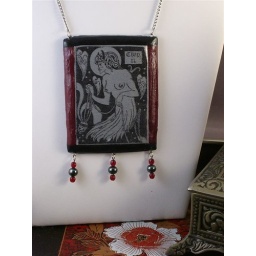
SatyrIllustration plate by Aubrey BeardsleyPolymer clay, a variety of finishes and glazes, vintage glass pearls, &amp;amp; czech crystal.